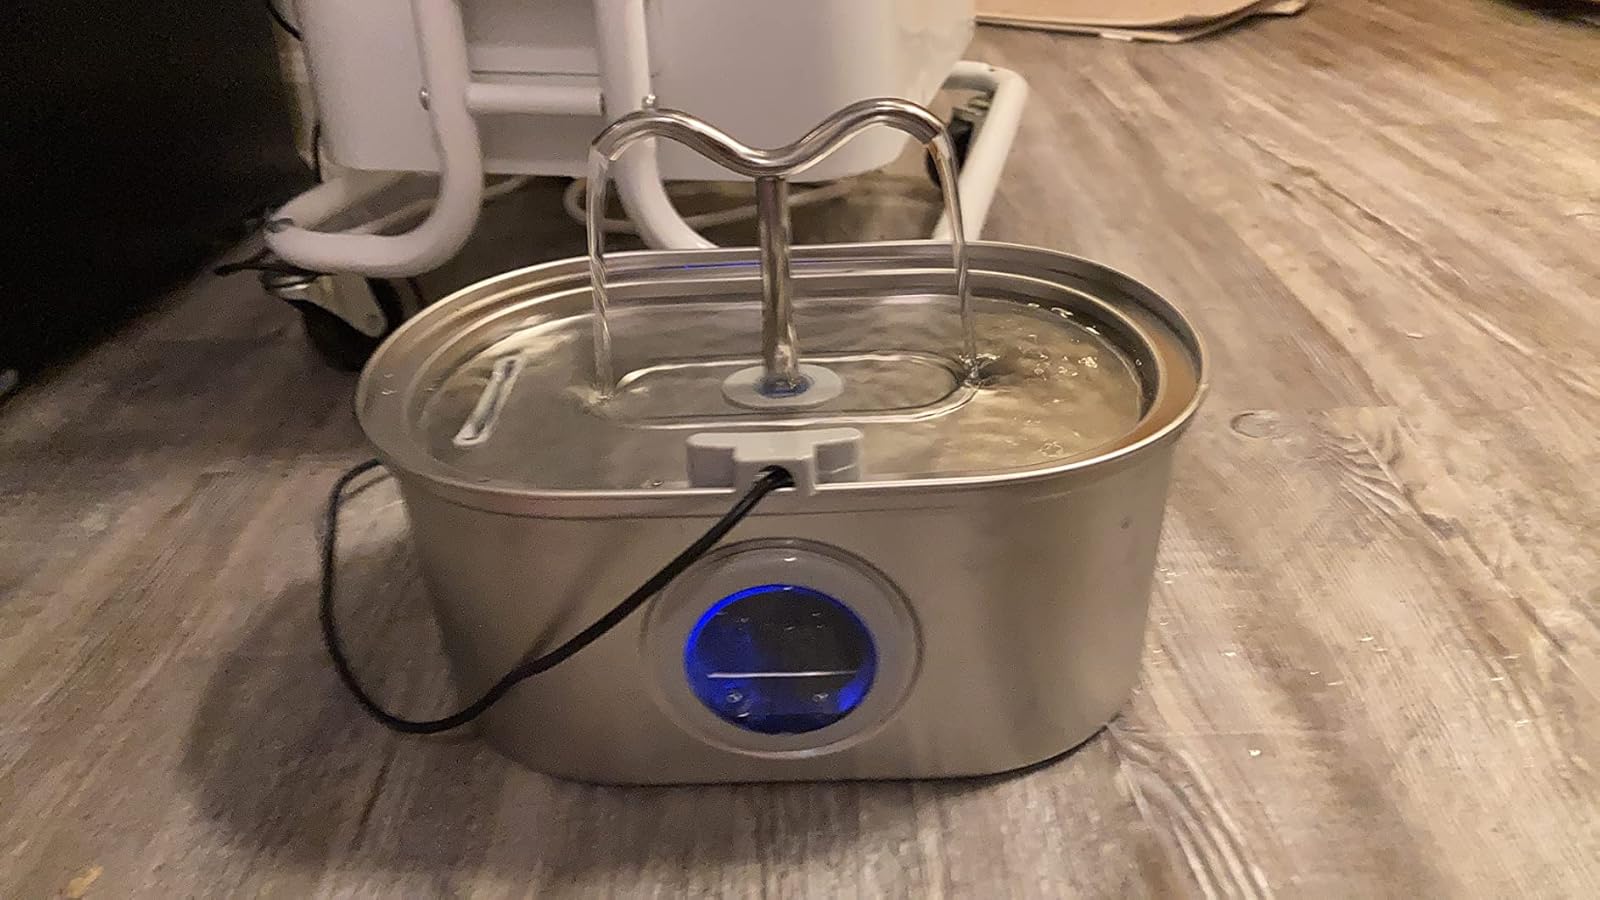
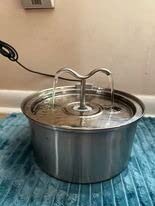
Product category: items_bowl
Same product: no